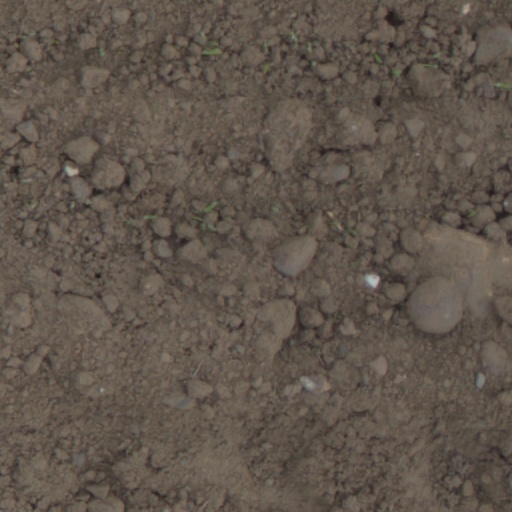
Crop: wheat